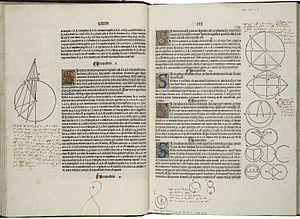
Erhard Ratdolt est un pionnier de l'imprimerie bavarois. Il travailla d'abord à Venise, puis à Augsbourg. Il fut le premier à agrémenter ses livres d'ornements gravés, et à les illustrer avec des planches gravées, et non plus enluminées.